Game (2016 film)

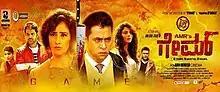
Theatrical release poster in Kannada

Game is a 2016 Indian mystery thriller film directed by A. M. R. Ramesh. Shot as a bilingual in Kannada and Tamil languages, the latter as Oru Melliya Kodu, it is a remake of the 2012 Spanish film "The Body". It features Arjun Sarja, Shaam and Manisha Koirala in the lead roles. With music composed by Ilayaraaja, the Kannada version released first on 26 February 2016 while the Tamil version released on July 1, 2016.